Colorado State Highway 112

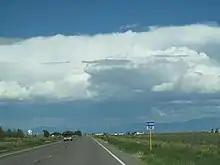
SH 112 with mountains in background

The route begins at US 160 in central Del Norte. Here, it begins northward along Oak Street before crossing the Rio Grande, where the route exits the city and curves northeastward. The highway then straddles the Rio Grande – Saguache county line as it travels in a northeasterly direction. Soon, it intersects County Route 374, which traverses east all the way to US 285. The route then suddenly curves eastward when it meets Twelve Mile Road. As the route continues to meet numerous county roads along its length, the land along the side of the road transitions from plain grassland to circular-shaped fields of crops. The route meets US 285 approximately twelve miles east of Del Norte.